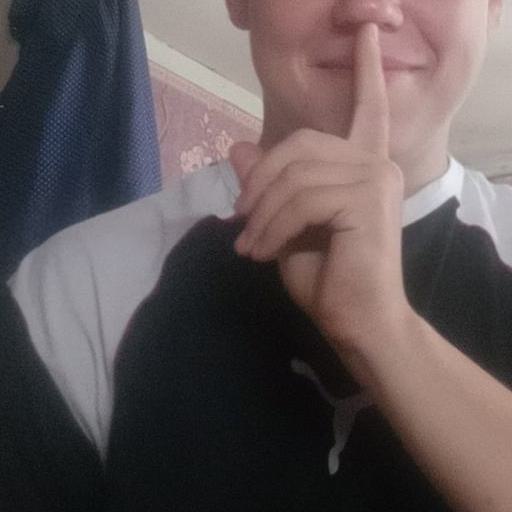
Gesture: mute